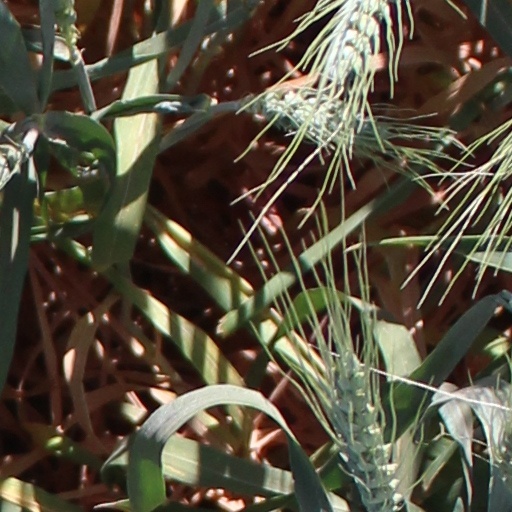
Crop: wheat